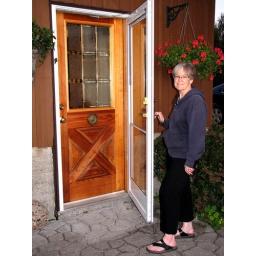
Exterior view of front door with new window - excellent carpentry work done by Kirk McIntee